List of DuPont historic sites along Delaware Route 141

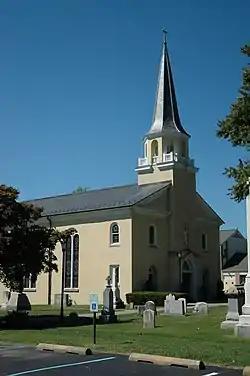
The front of the Saint Joes on the Brandywine in Greenville, Delaware.

St. Joseph's on the Brandywine Catholic church was built in 1841 by DuPont company stonemasons while there was a slack period in building the DuPont powder works. The ground adjacent to the DuPont powder mills was donated by Charles I. du Pont and the cost of construction was financed largely through loans and gifts from the DuPont company and family.